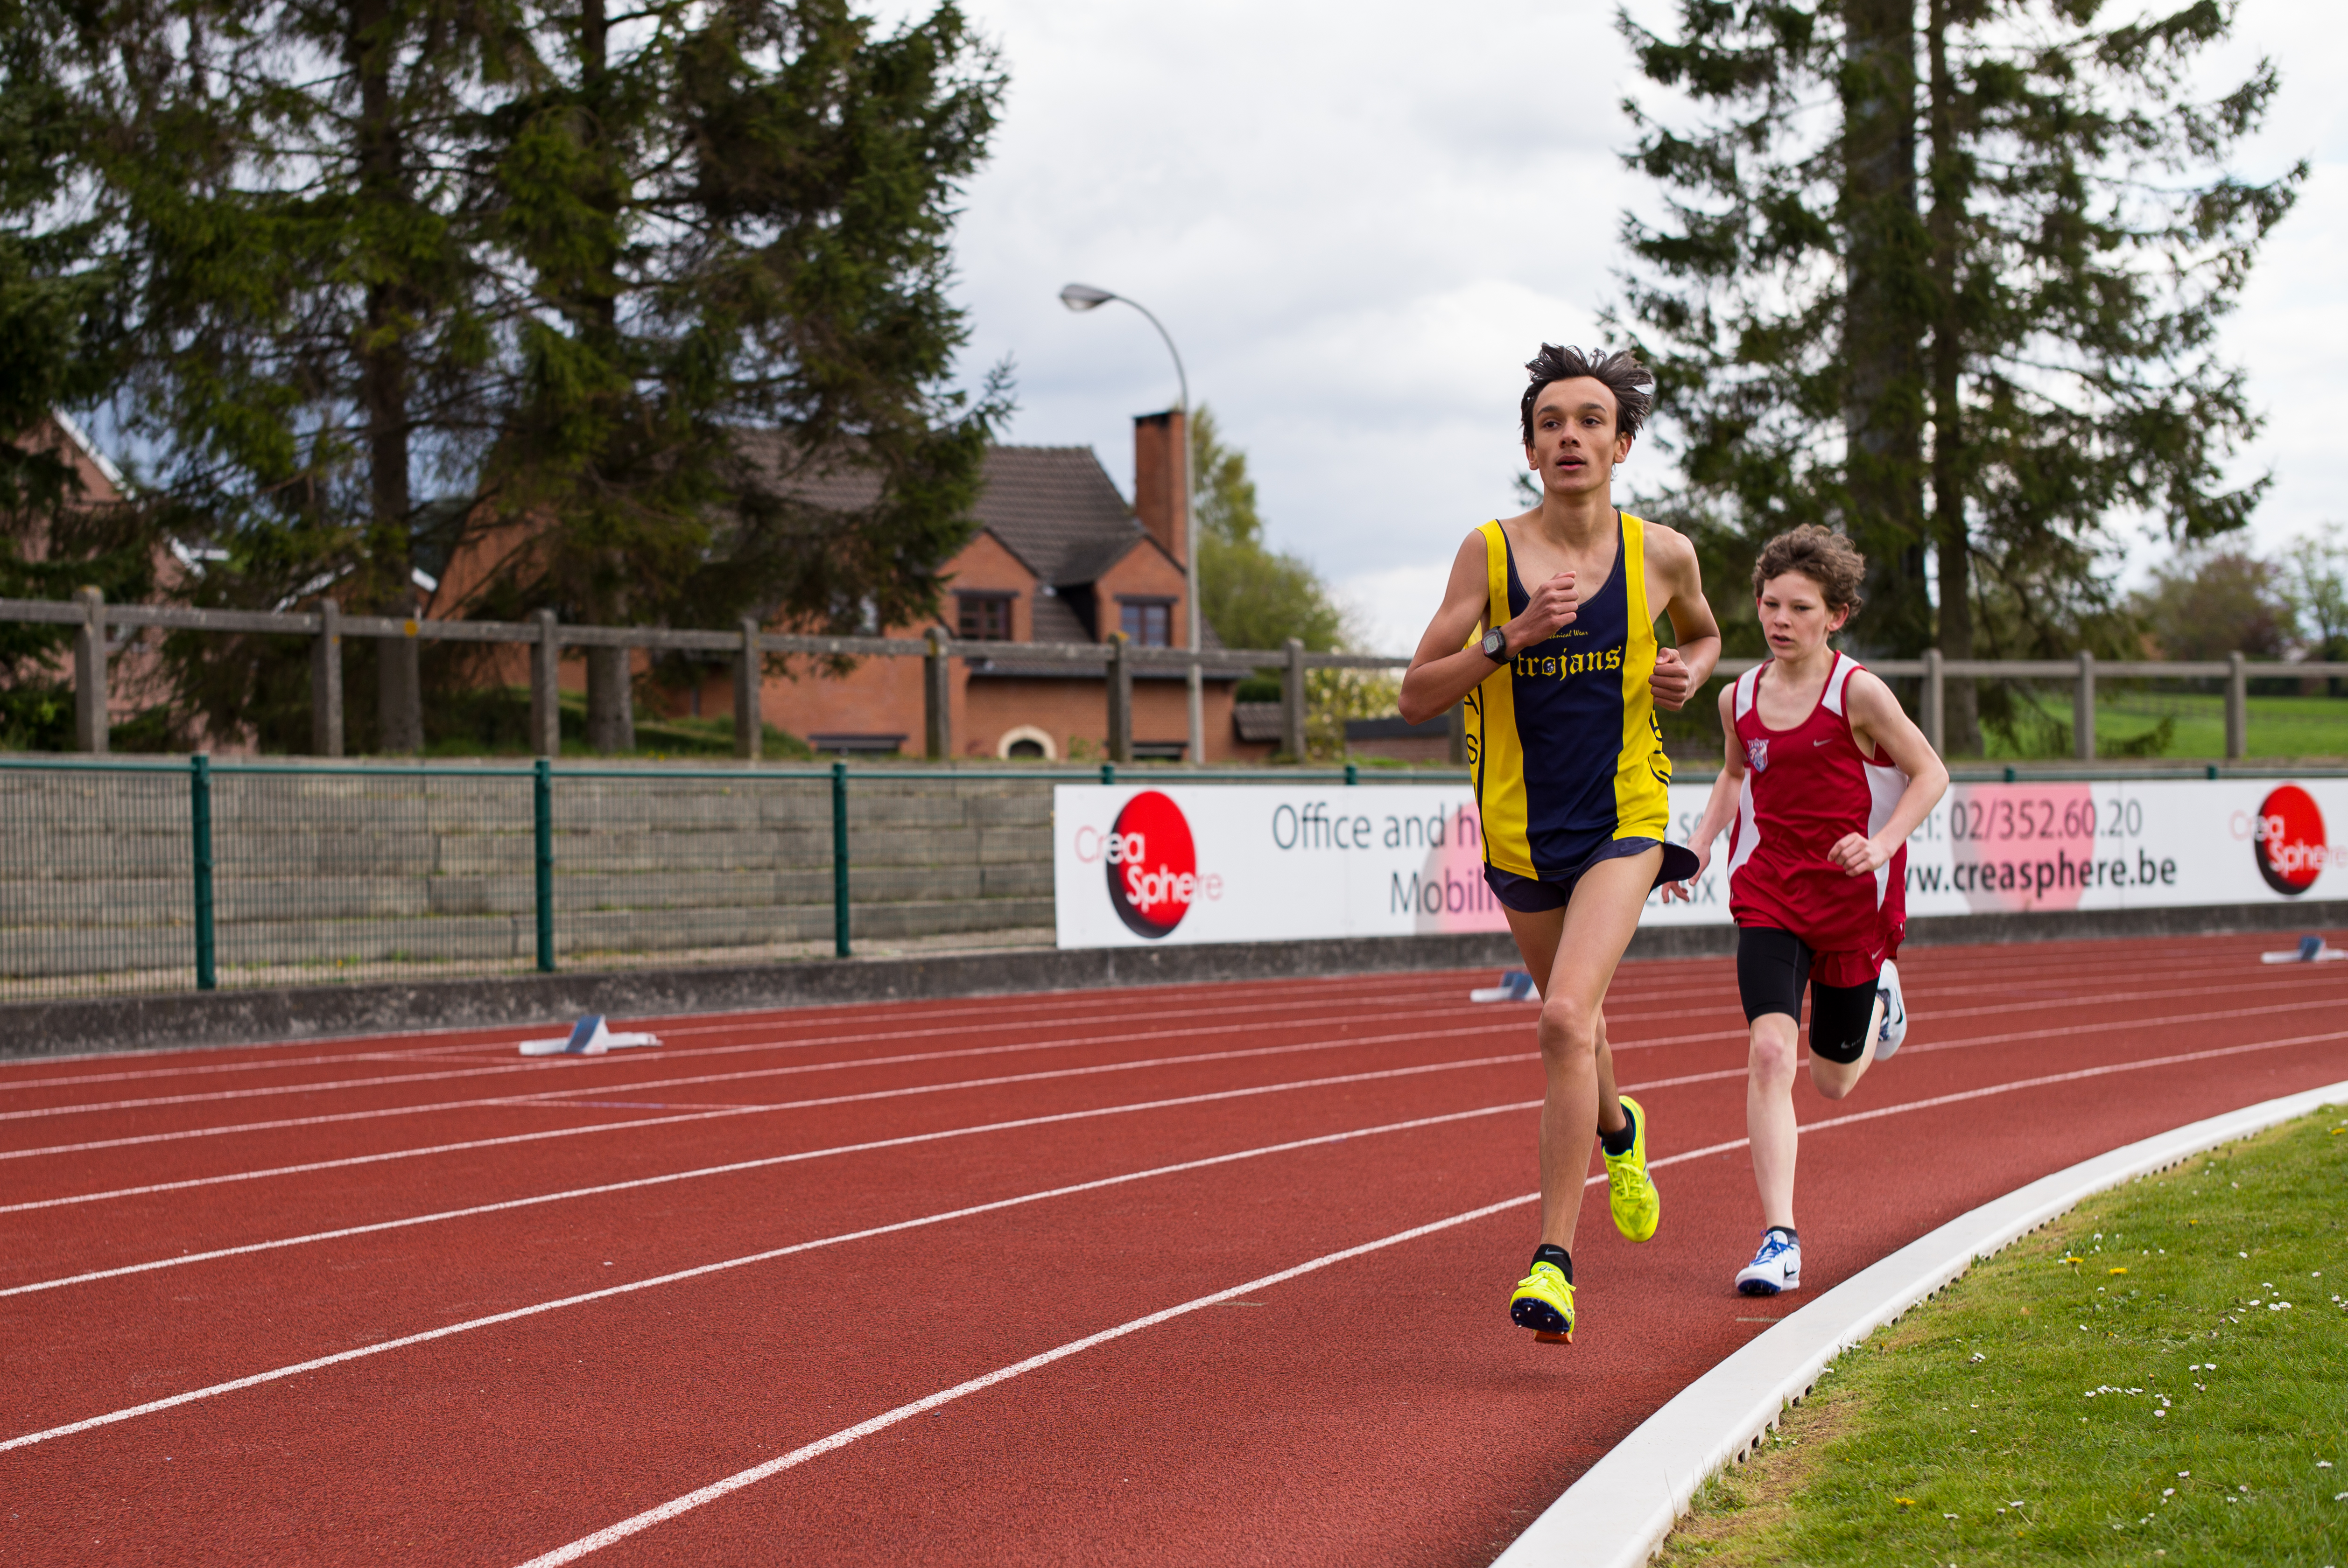
track, sport, field, running, run, spring, high, runner, ash, belgium, 2016, race, competition, hague, international, girls, brussels, m, american, team, sports, boys, 50, school, st, runners, johns, leica, 240, summilux, athlete, athletics, athletes, meet, waterloo, sprint, physical exercise, human action, track and field athletics, heptathlon, middle distance running, 800 metres, 4 100 metres relay